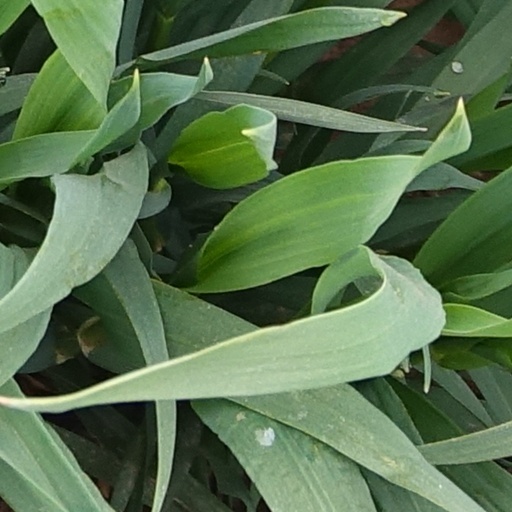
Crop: wheat